Sacred Heart College, Omagh

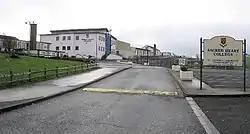
View of the grounds (2006)

The Sacred Heart College is a secondary school based in Omagh, County Tyrone, Northern Ireland.